Alasa Kanya

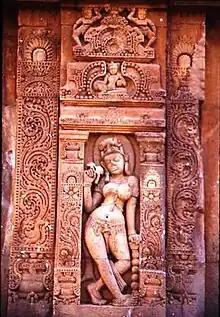
Alasa kanya in a niche, in Vaital Deul temple, Bhubaneswar, constructed in 8th century.

Alasa Kanya is a form of Surasundari in Indian iconography, which portrays an indolent female or maiden. There are several forms and representation of this imagery, observed mainly in temple architecture from medieval period in the form of sculptures. It is believed these female representations are a dedication to Devi and her characteristics. Several such forms adorn the temples of Odisha.